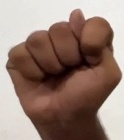
ASL sign: T